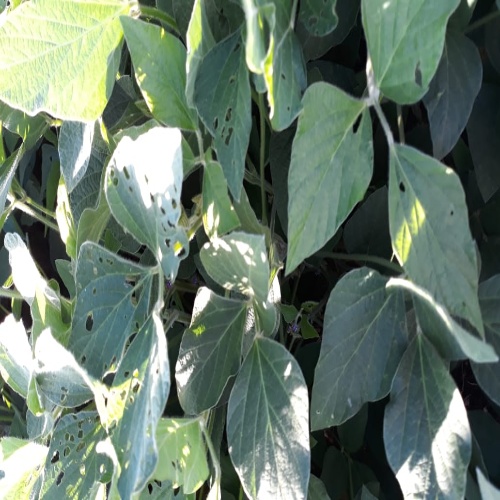
Label: Caterpillar